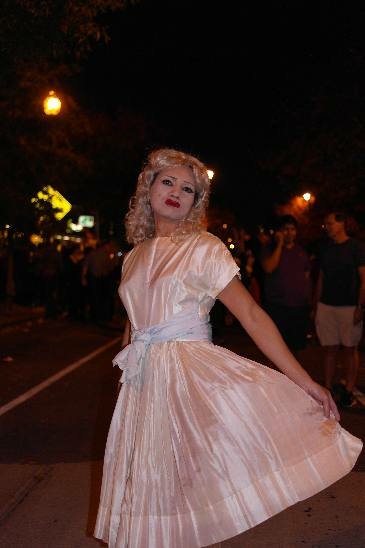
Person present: Yes